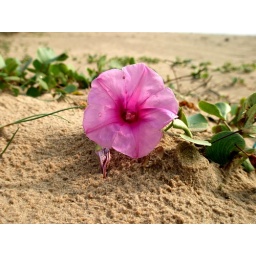
A flower on the sand dunes of the village beach in ap/ India